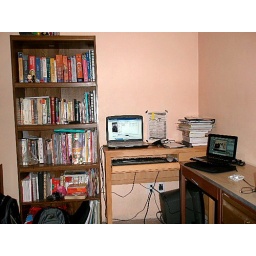
This is what i have in my desktop:AcerAspire 5520 running Windows 7Eee PC running Ubuntu JauntyA lot of books